Viche Maidan, Ivano-Frankivsk

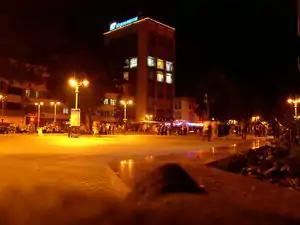
Main area, view south-west from the eastern portion of Maidan (2006)

Viche Maidan is a city square located in the center of Ivano-Frankivsk.